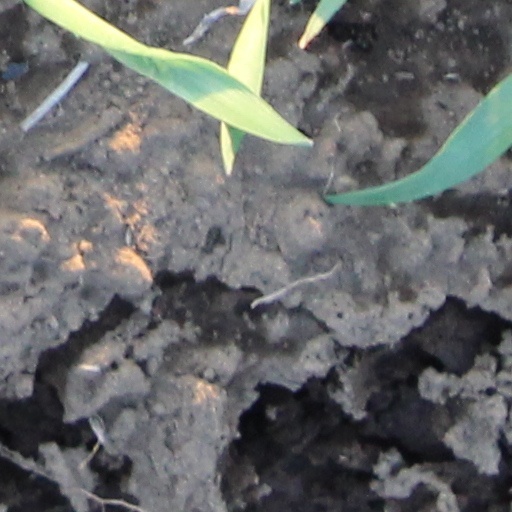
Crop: wheat